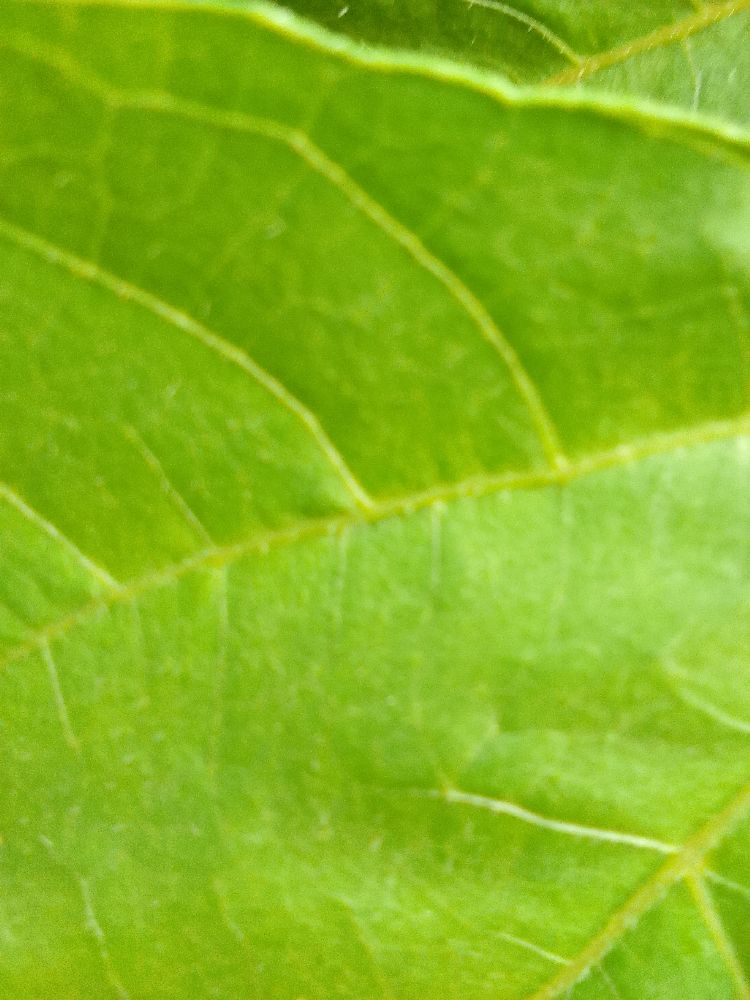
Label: healthy